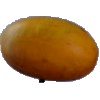
Label: Cucumber Ripe 2